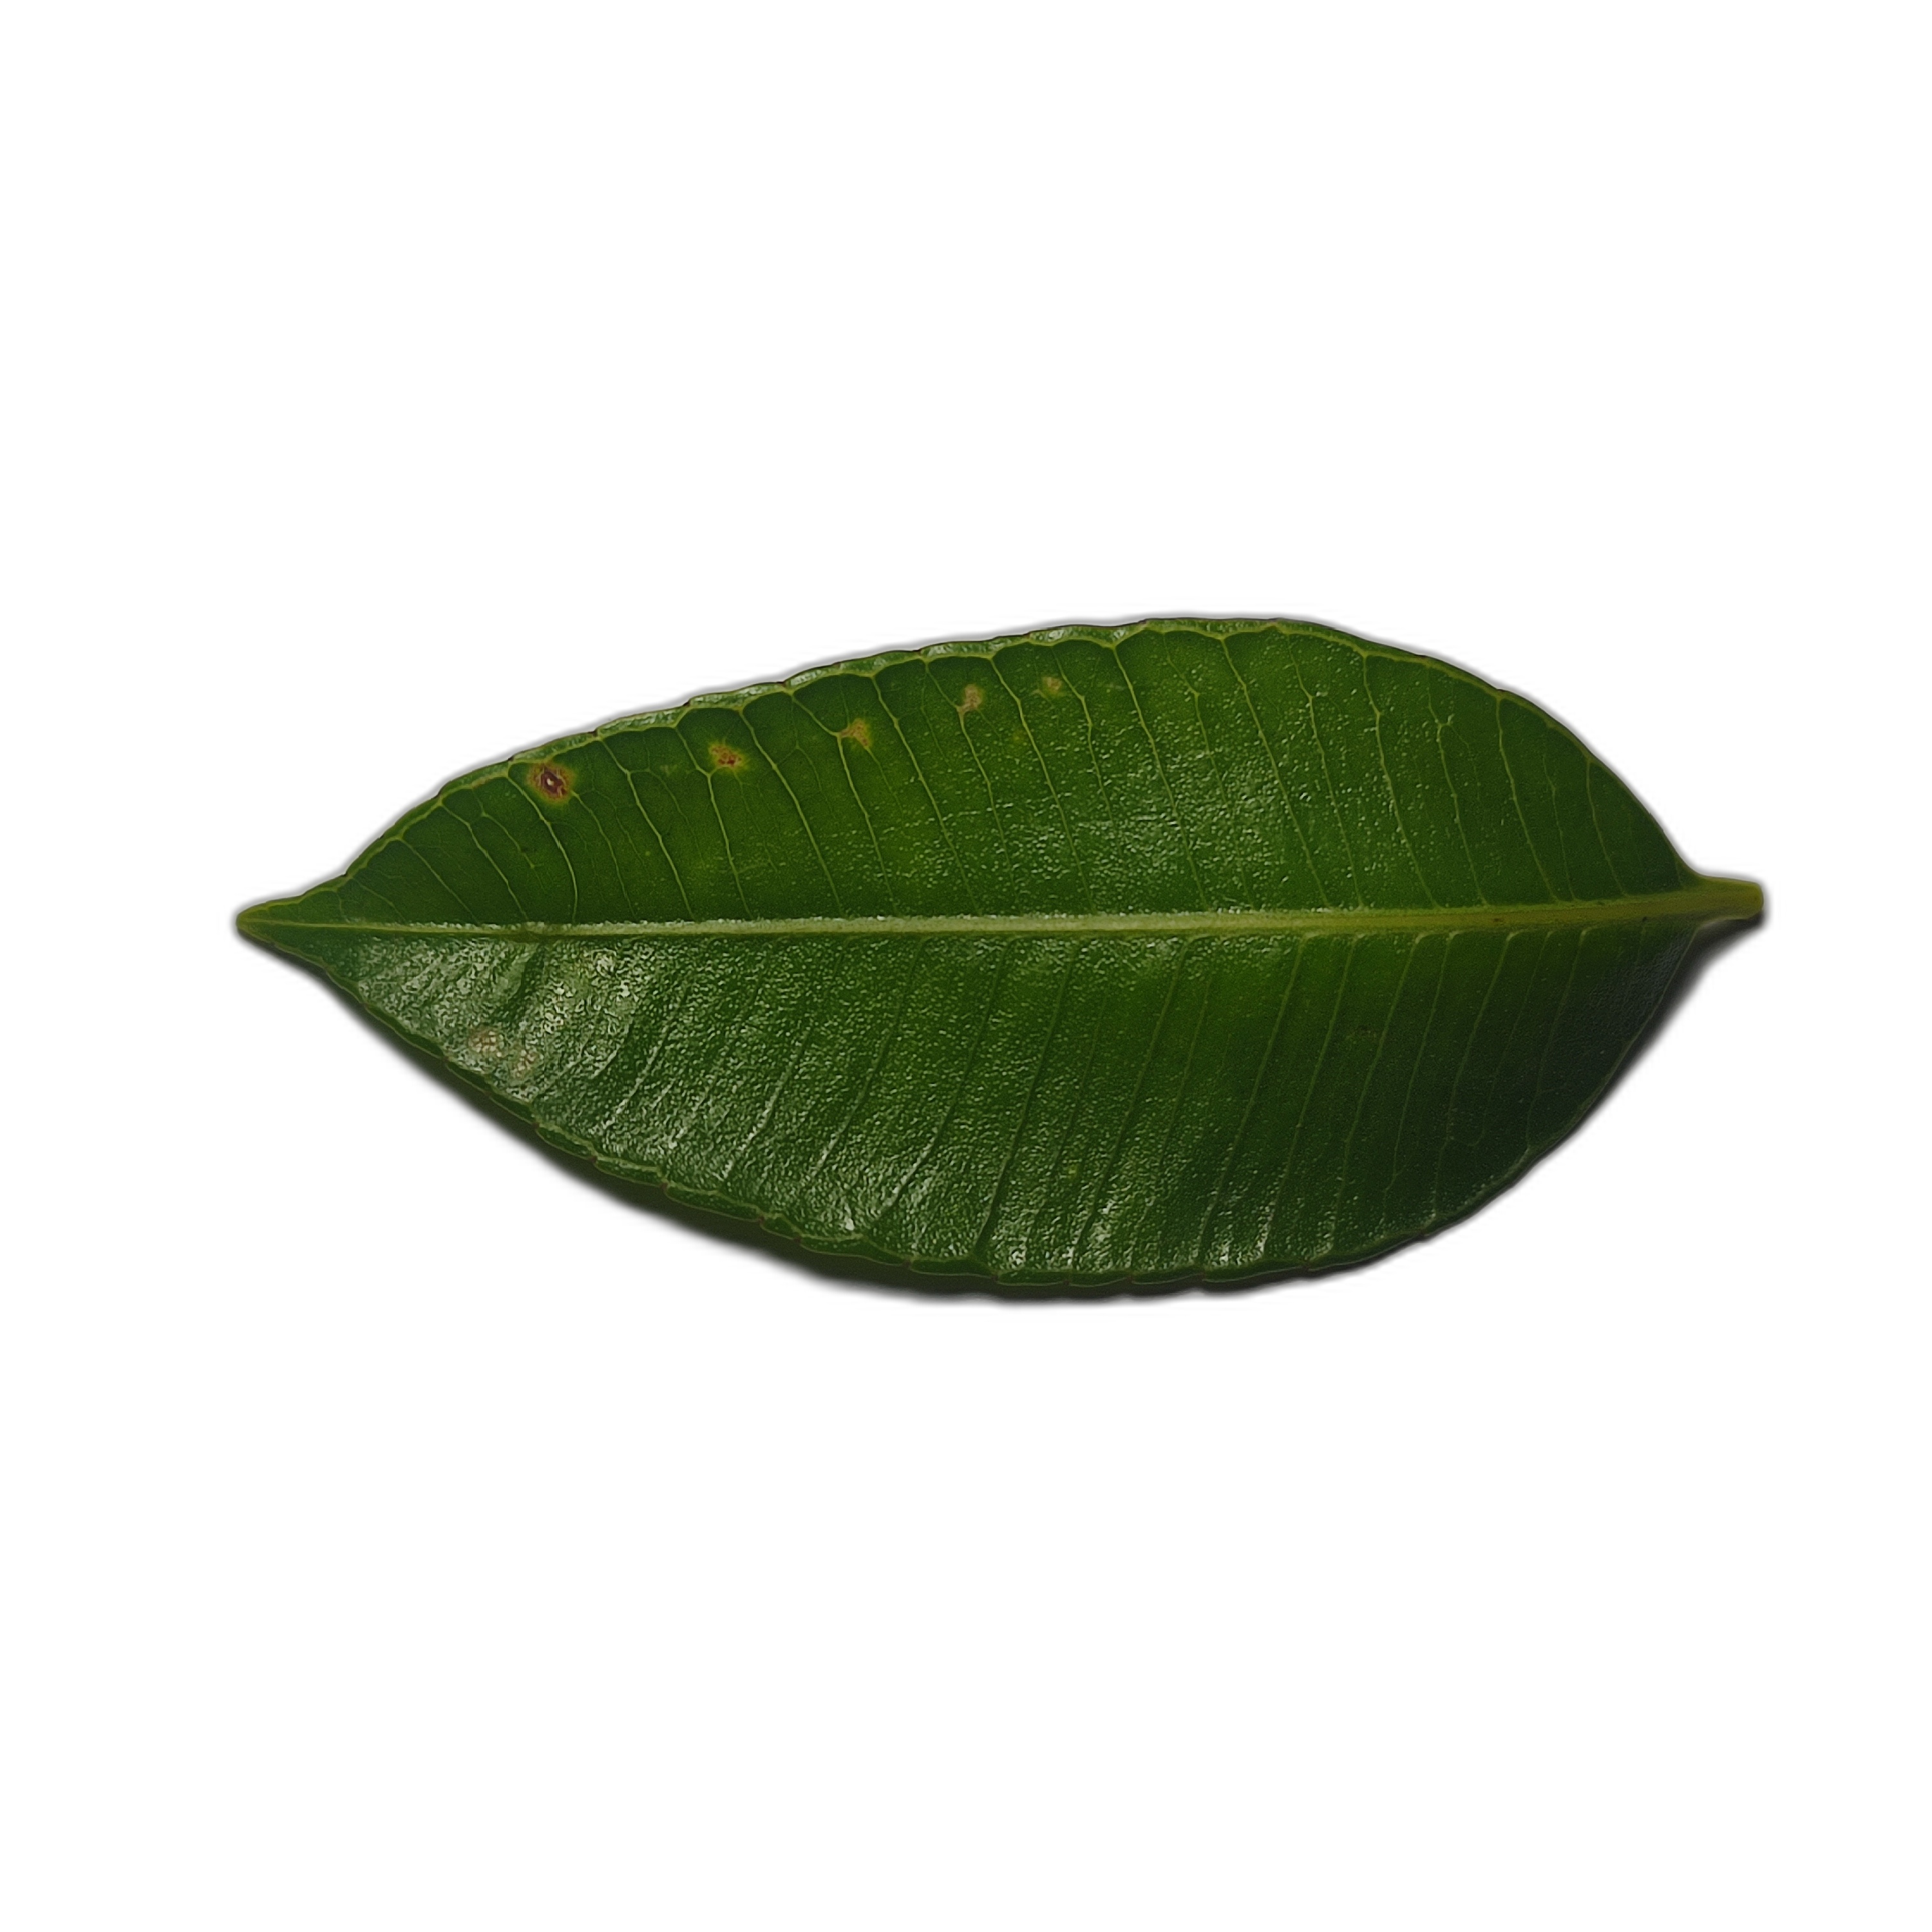
Label: healthy